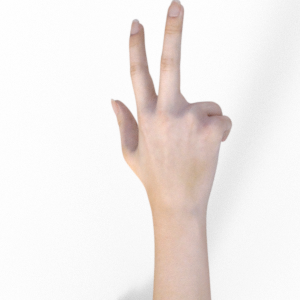
Label: scissors